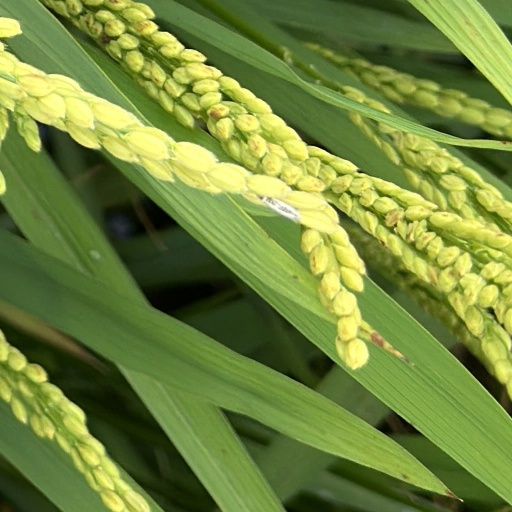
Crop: rice